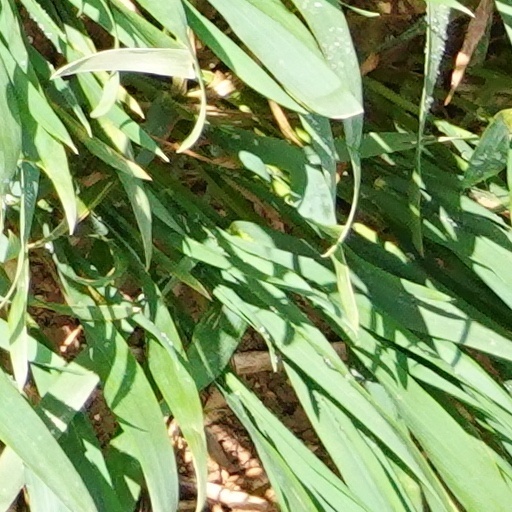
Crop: wheat